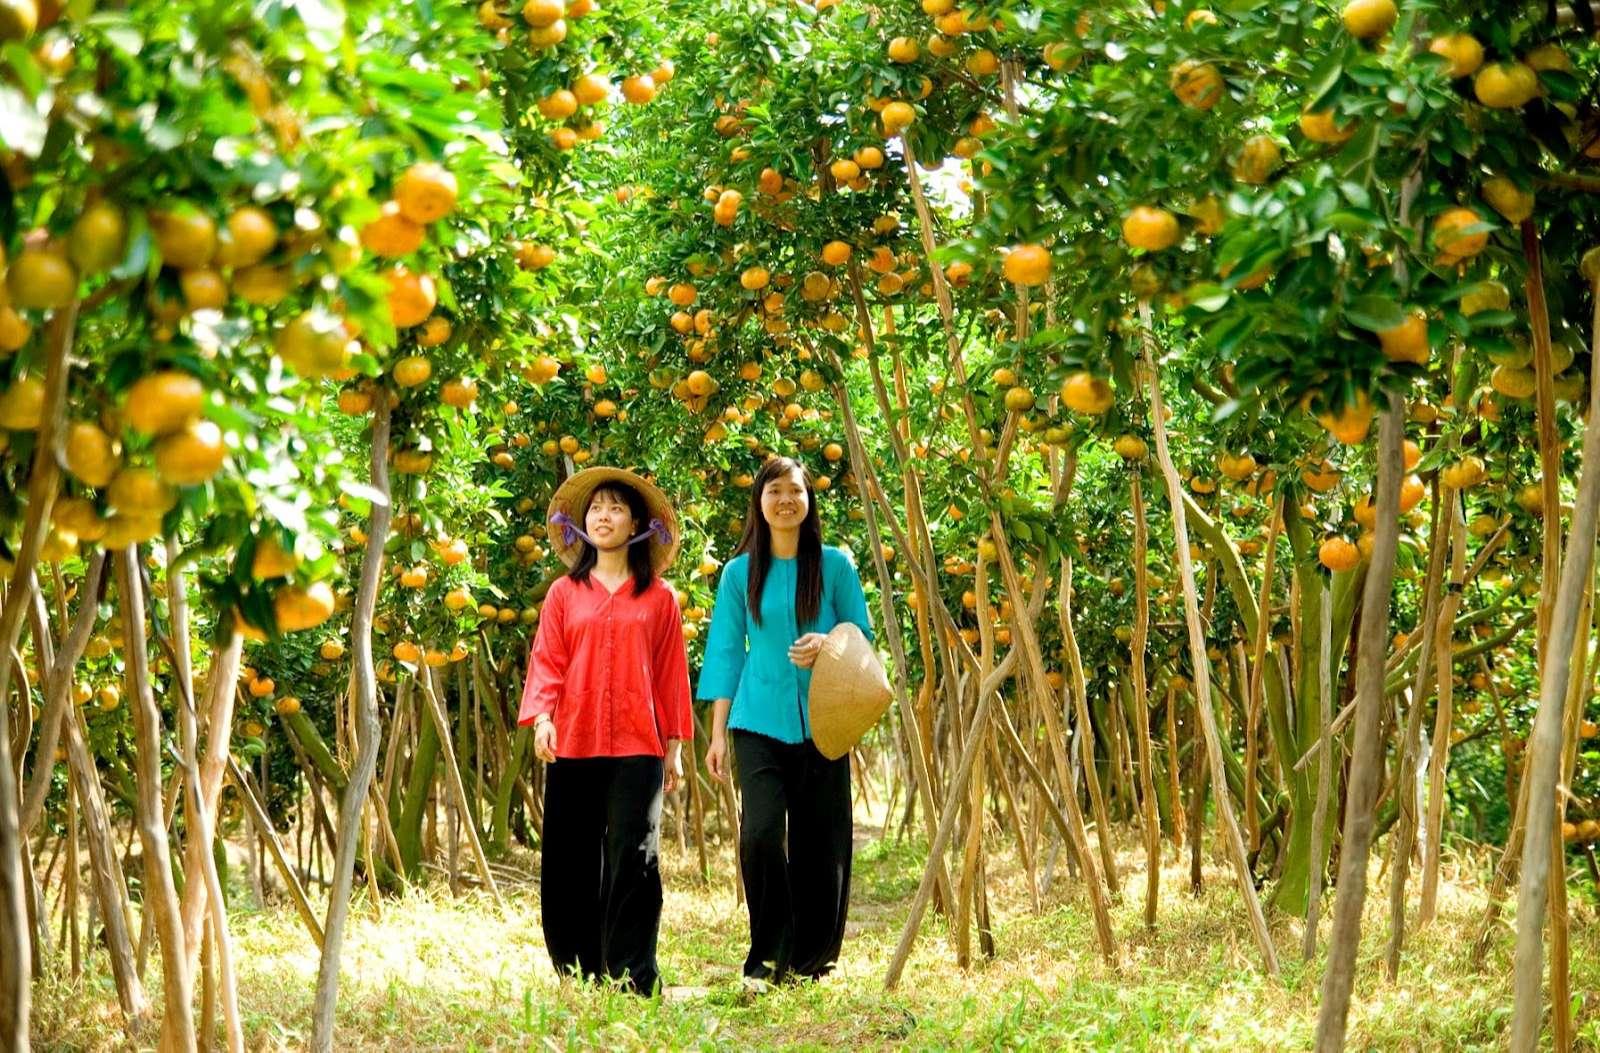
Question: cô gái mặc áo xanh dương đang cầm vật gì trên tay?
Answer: nón lá